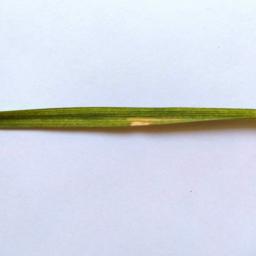
Label: Rice___Leaf_Blast